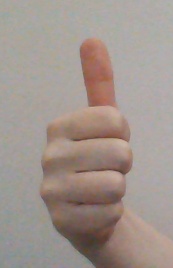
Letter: aleff